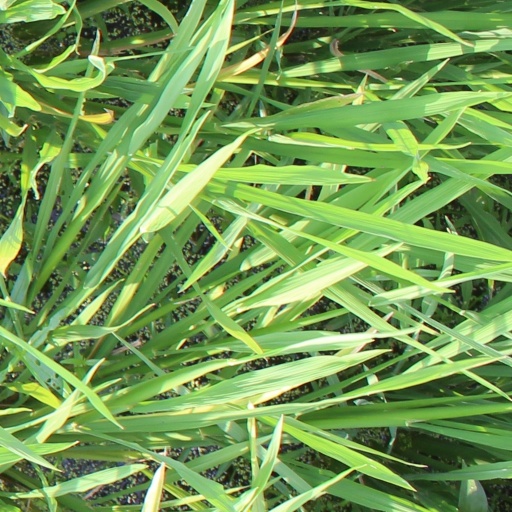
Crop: rice